International Ovarian Tumor Analysis trial

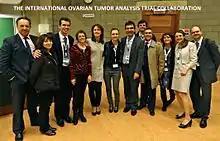
Members of the IOTA group at the biannual meeting in Leuven

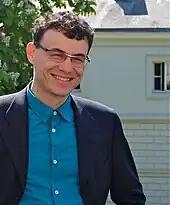
Ben Van Calster - the lead statistician for the IOTA project

The International Ovarian Tumor Analysis (IOTA) group was formed in 1999 by Dirk Timmerman (KU Leuven, Belgium), Tom Bourne (Imperial College London, London, UK), and Lil Valentin (Lund University, Sweden). Its first aim was to develop standardised terminology, and in 2000 IOTA published a consensus statement on terms, definitions and measurements to describe the sonographic features of adnexal masses that is now widely used today. IOTA now comprises one of a portfolio of studies examining many aspects of gynaecological ultrasonography and early pregnancy within a network of contributing centres throughout the world that are coordinated from KU Leuven